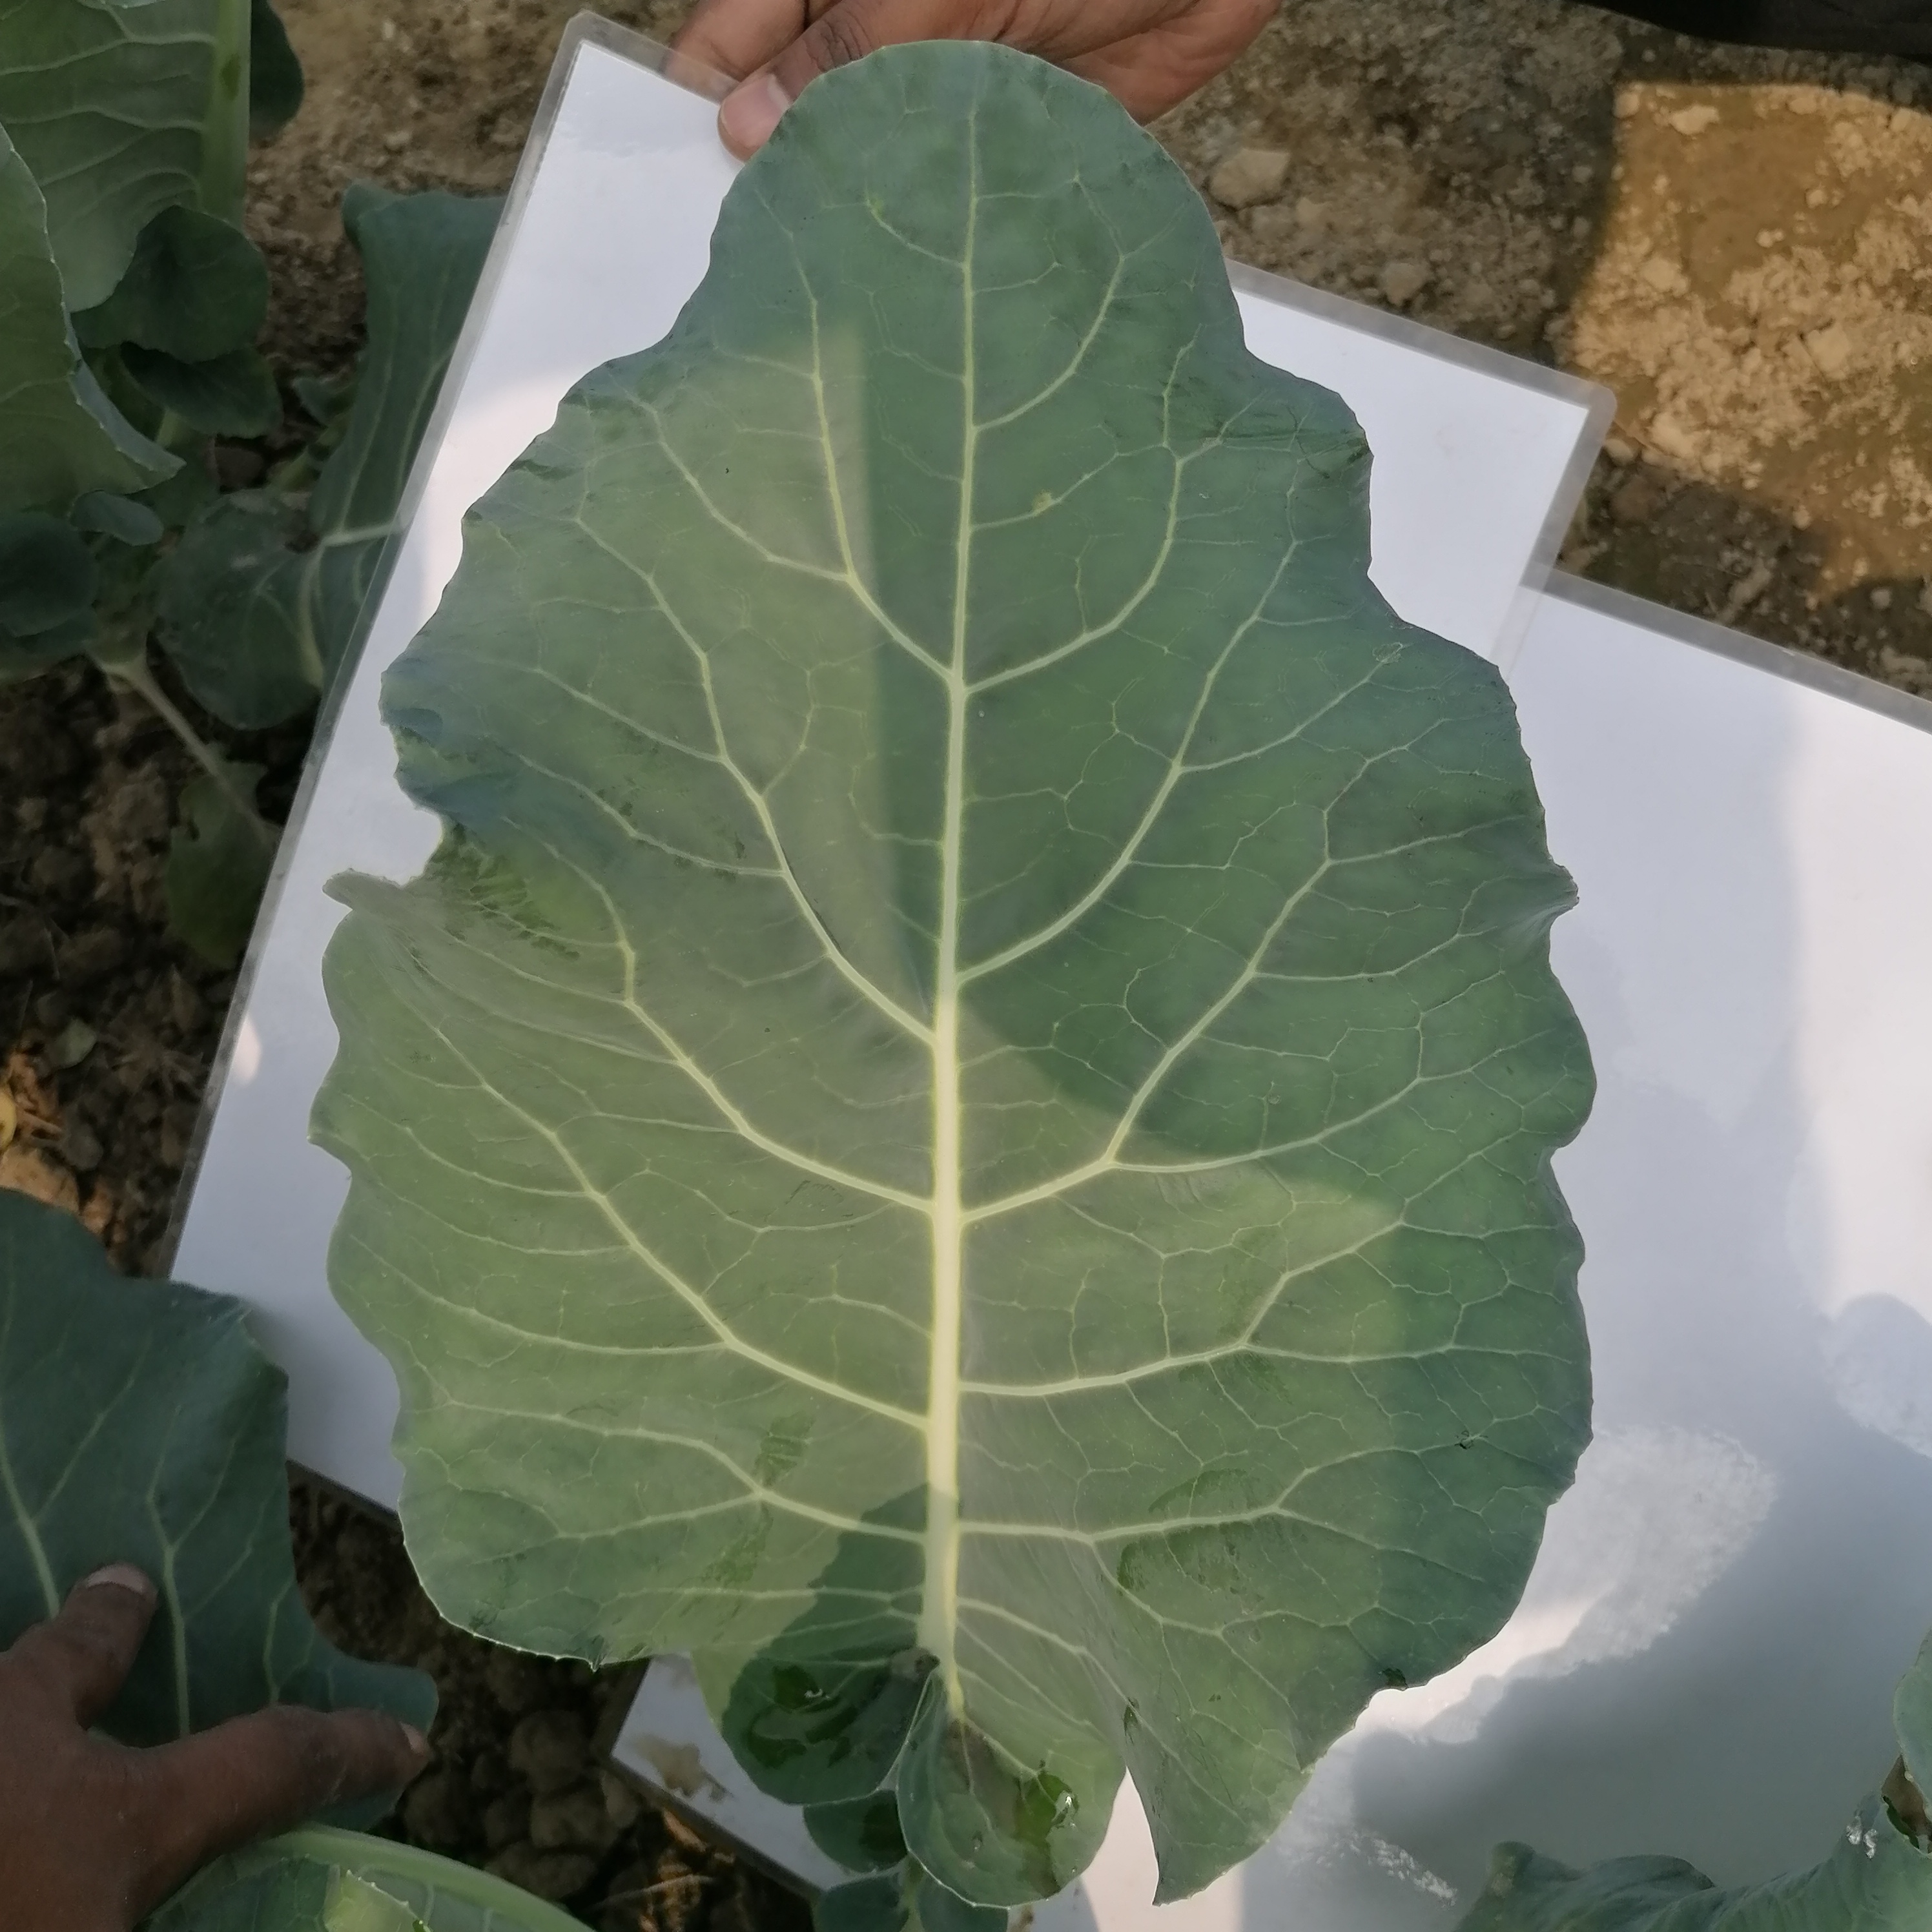
Label: Healthy